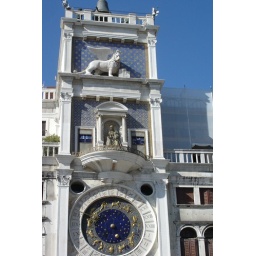
clock tower in St Mark Square